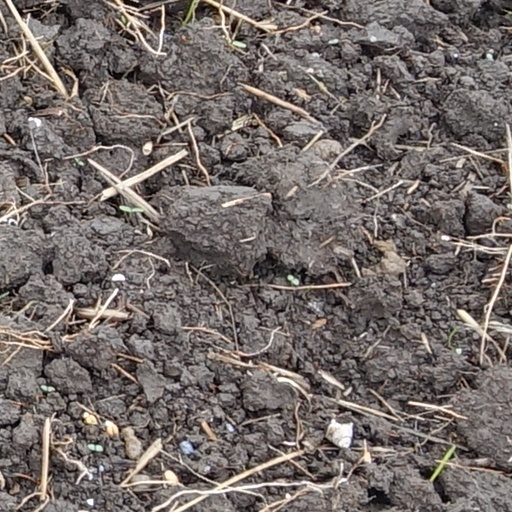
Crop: wheat